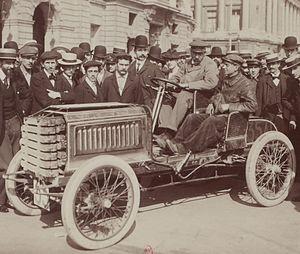
[Collection Jules Beau. Photographie sportive]
Paul Baras, né le 14 mai 1870 à Orchies et mort le 6 novembre 1941 à Saint-Maurice, est un pilote automobile français des années 1910.
Paris-Vienne est une course automobile organisée par l'Automobile Club de France, en collaboration avec l'Österreichischer Automobil-Club, entre les capitales Paris et Vienne, du 26 au 29 juin 1902. Elle est considérée comme étant le VIIᵉ Grand Prix automobile de l'ACF.